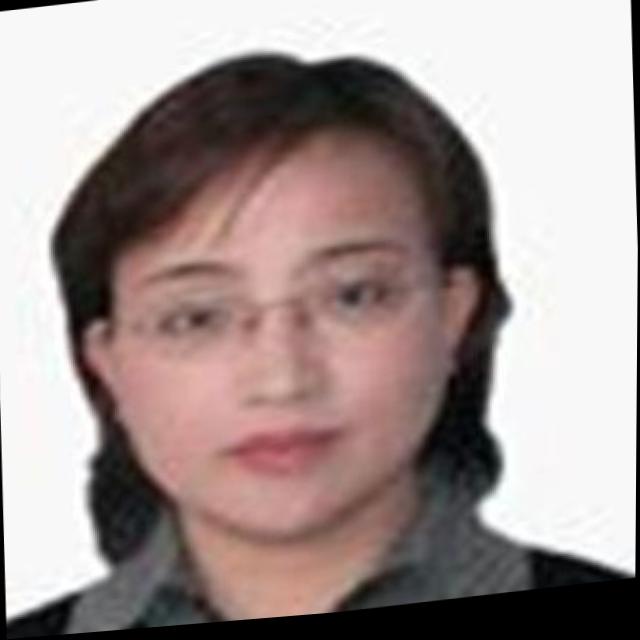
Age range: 45-64